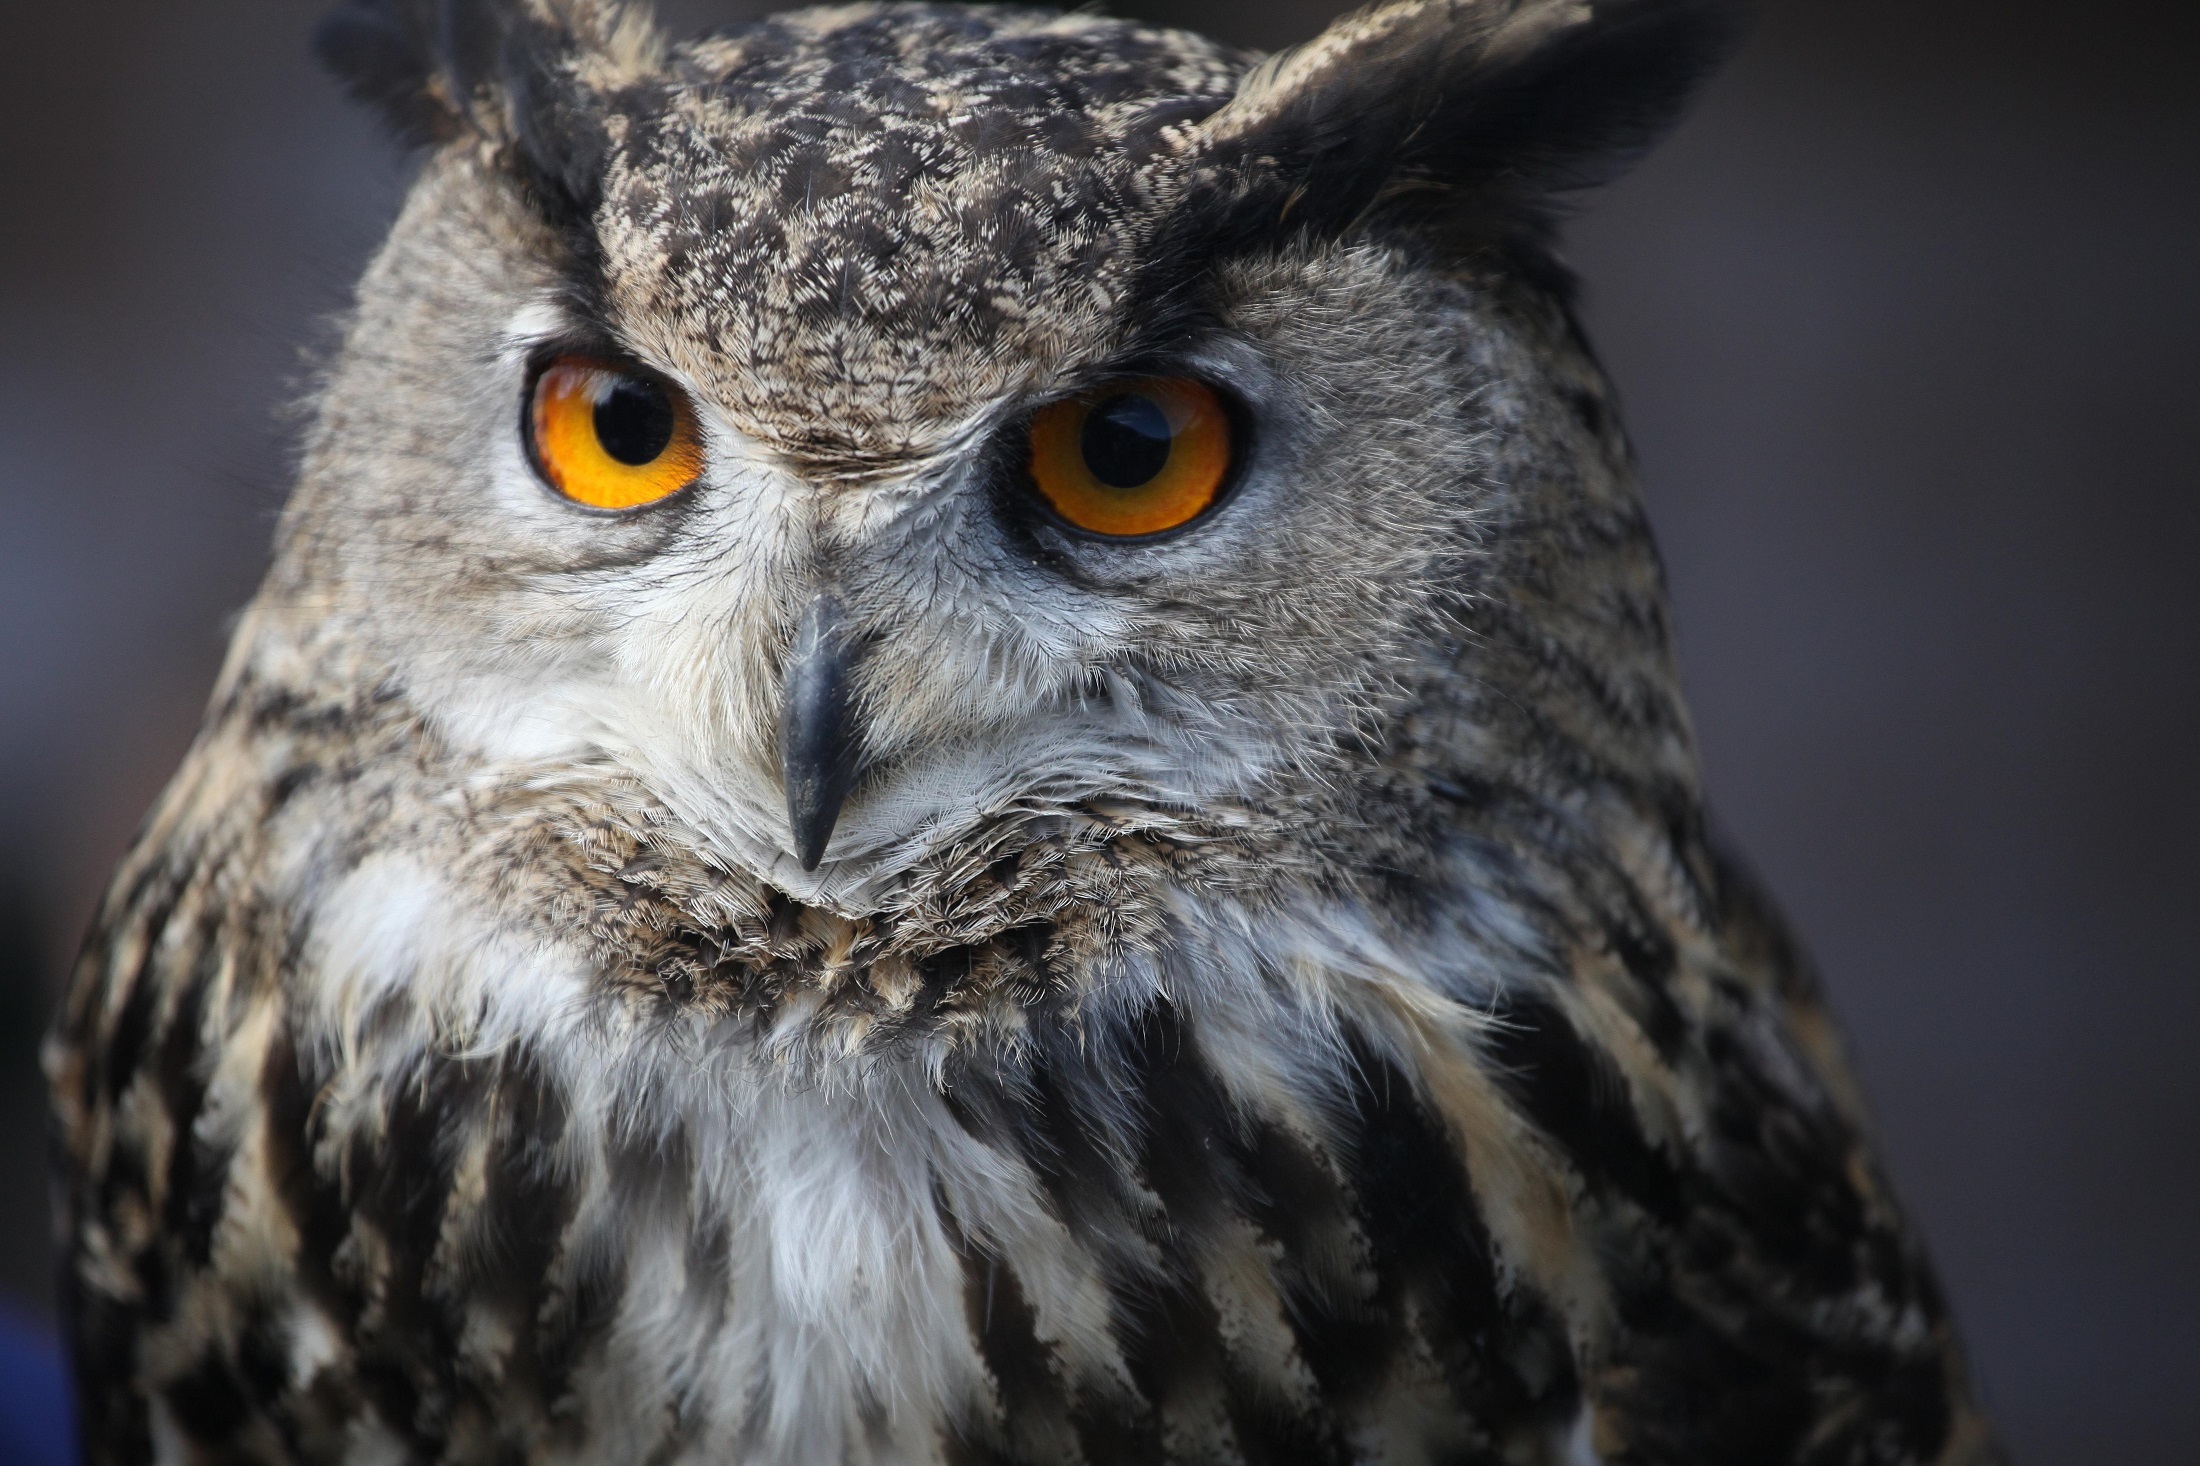
nature, bird, wing, looking, wildlife, portrait, beak, macro, predator, owl, feather, fauna, bird of prey, close up, head, vertebrate, perched, eagle owl, great grey owl, accipitriformes